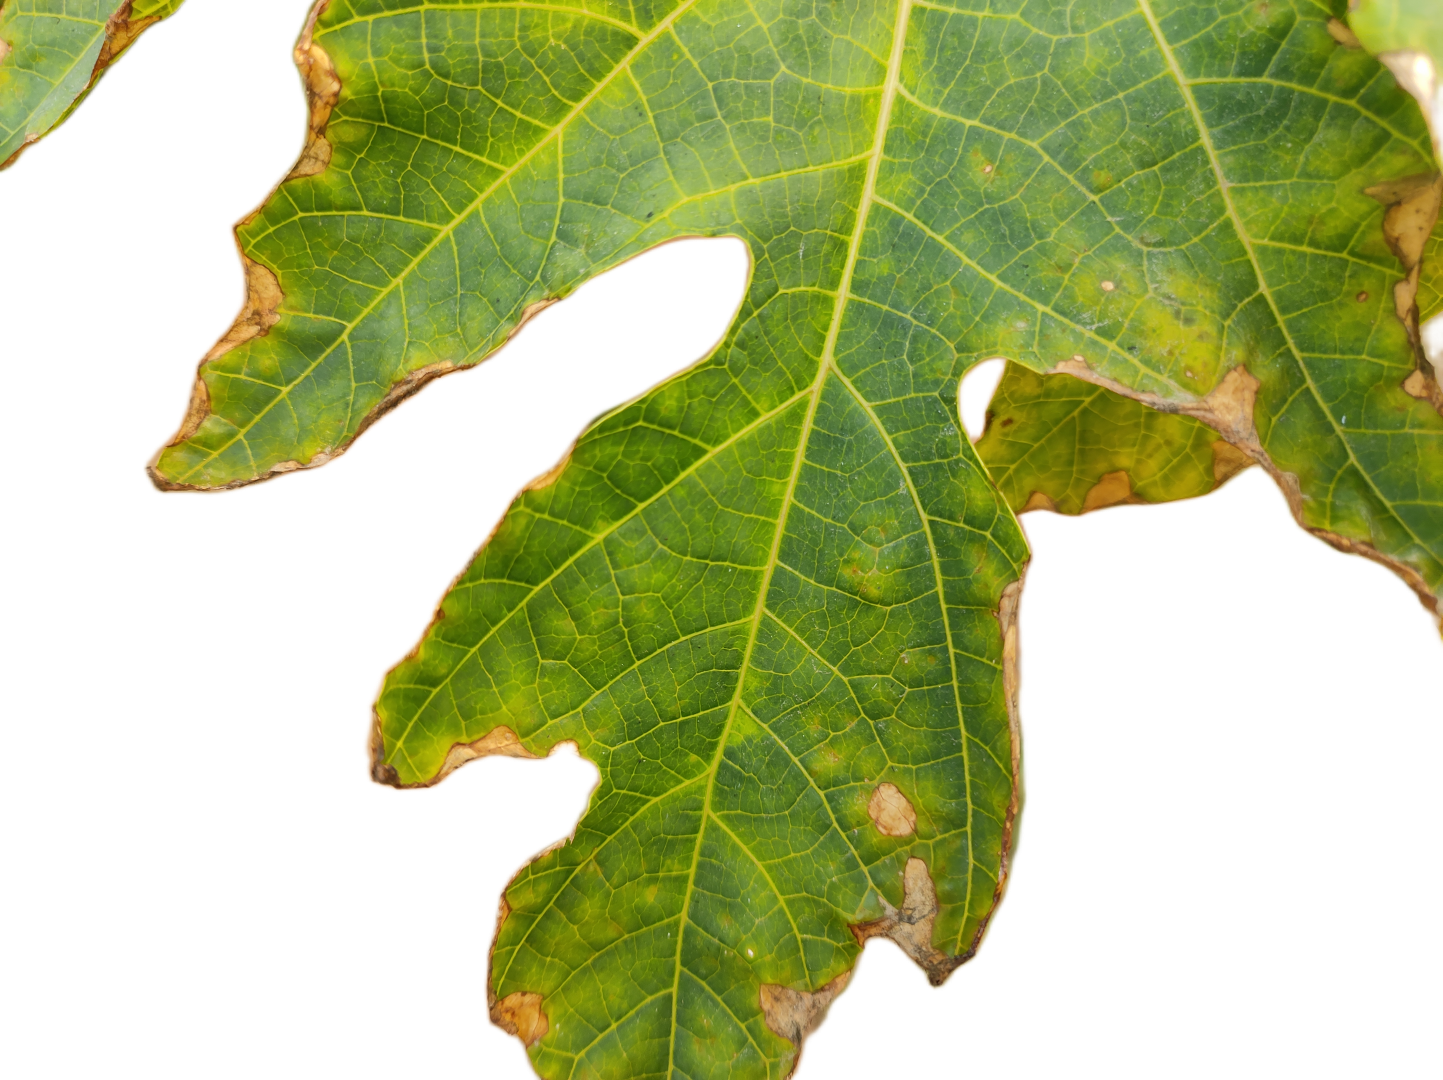
Crop: Papaya
Label: Bacterial_Blight